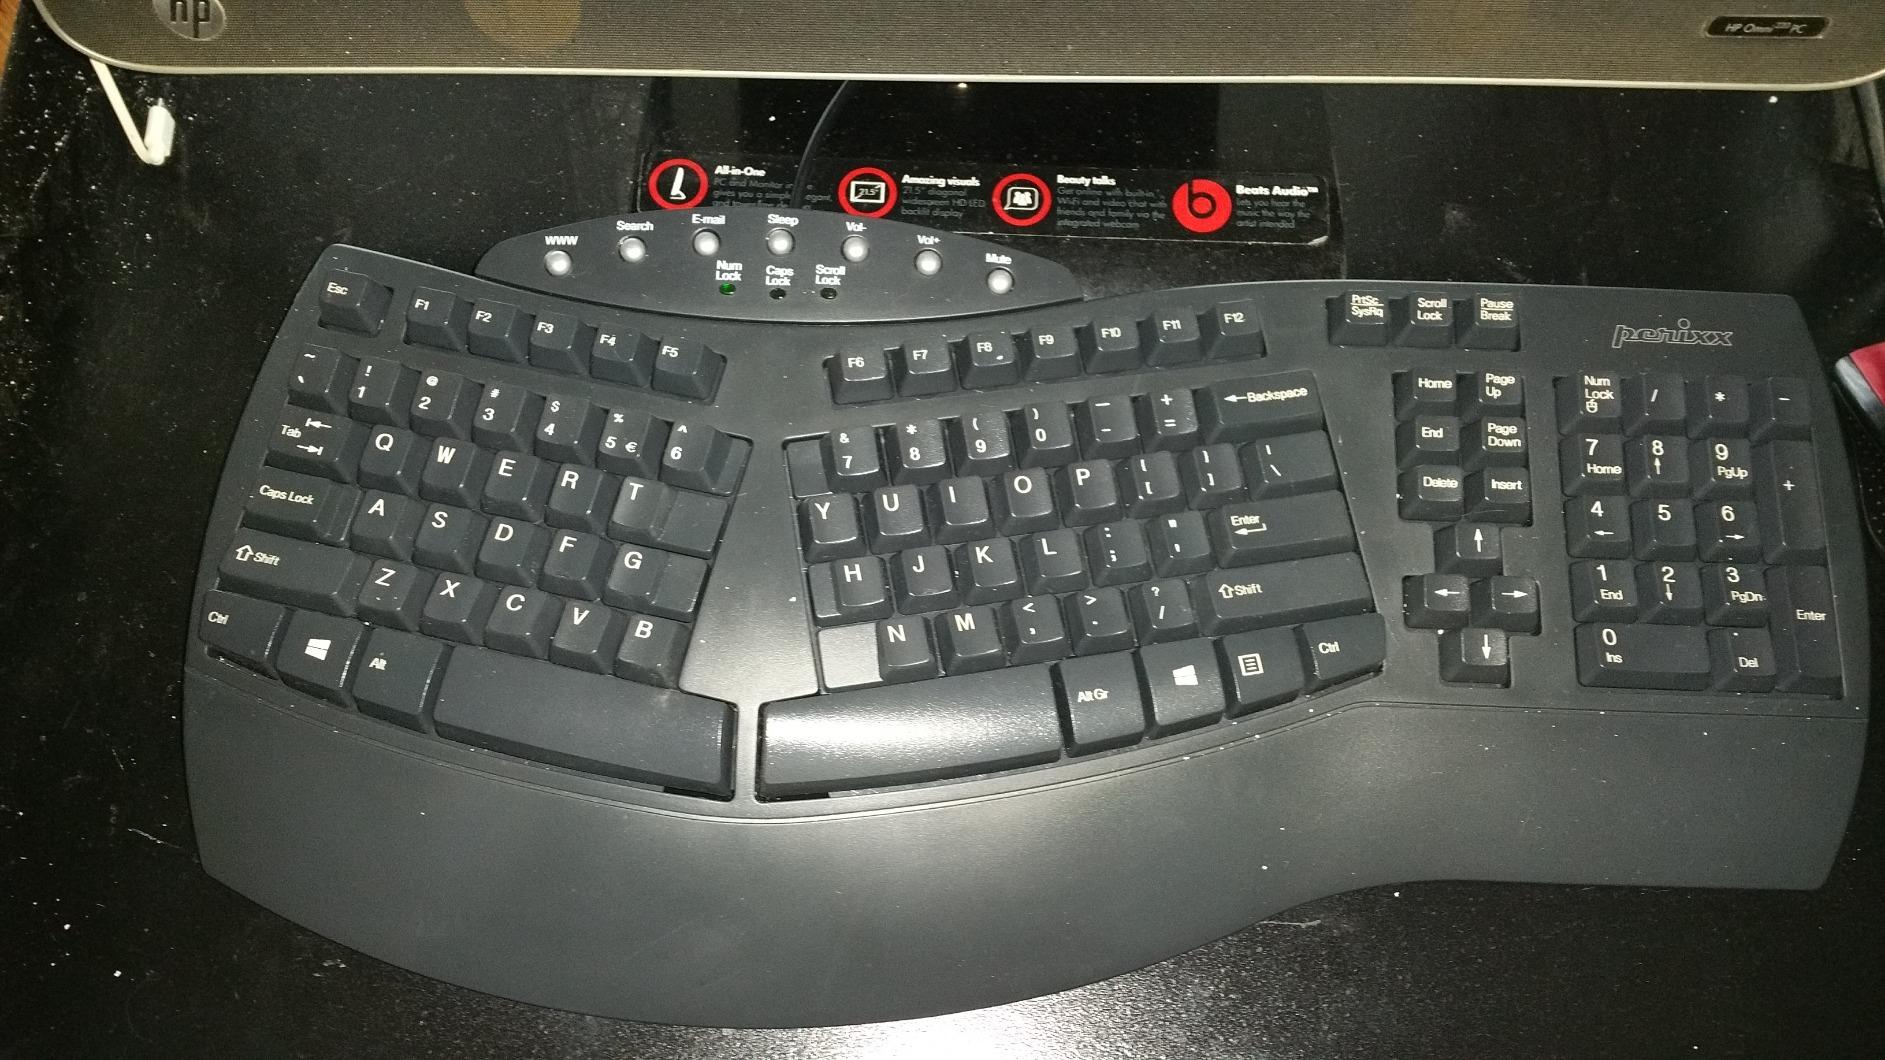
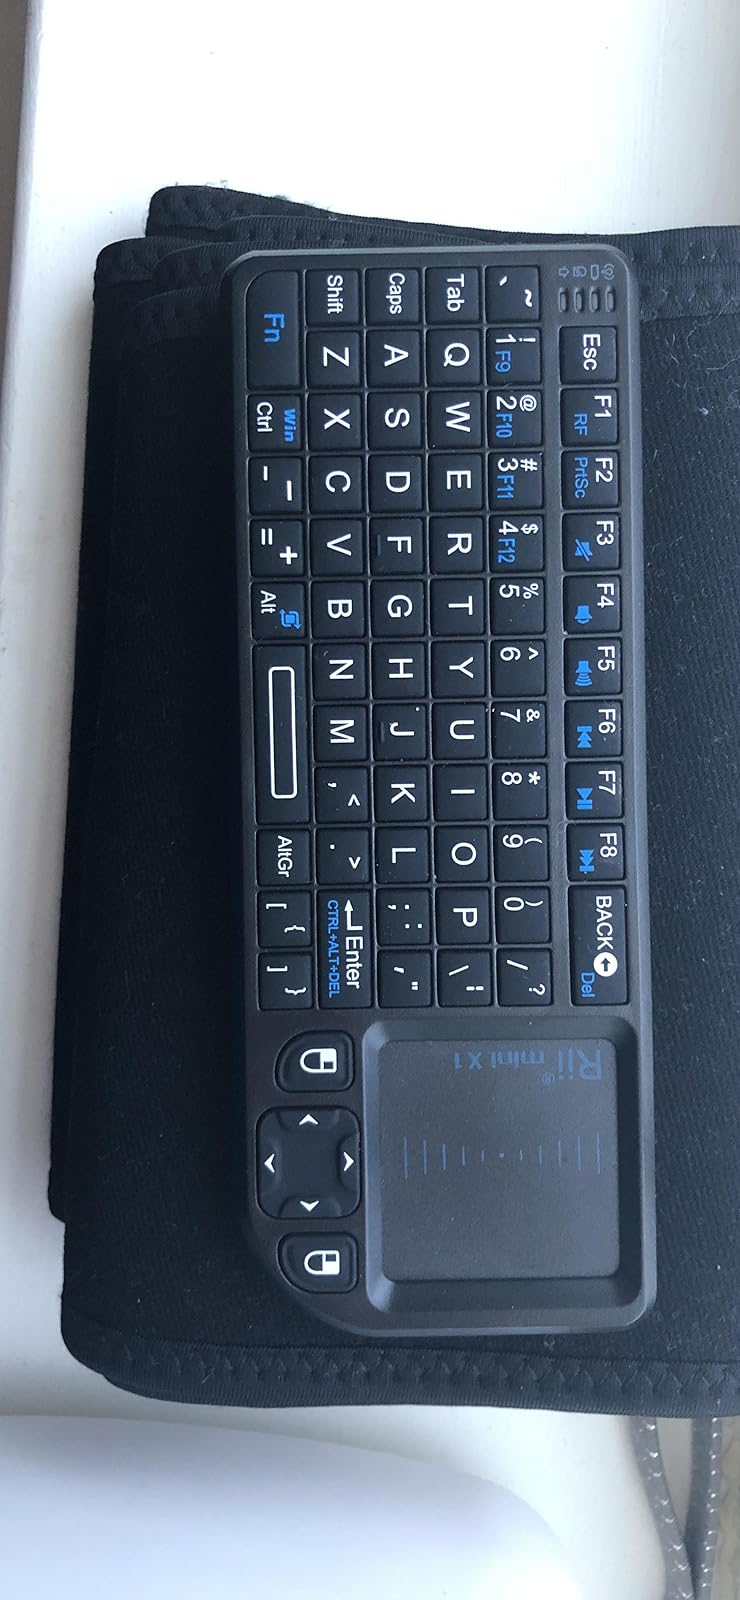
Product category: keyboard
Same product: no